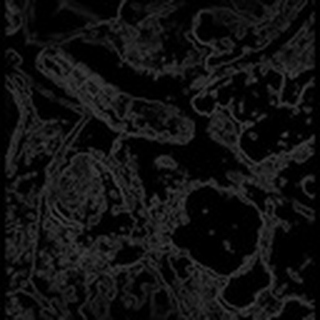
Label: cotton_army_worm